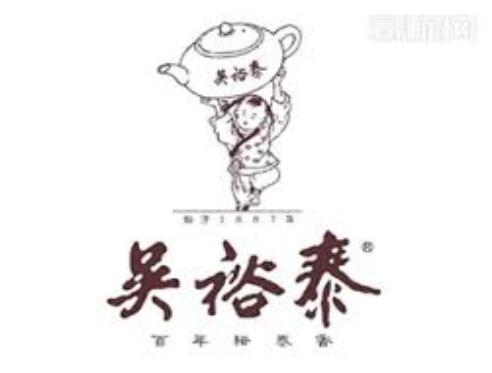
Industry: Food